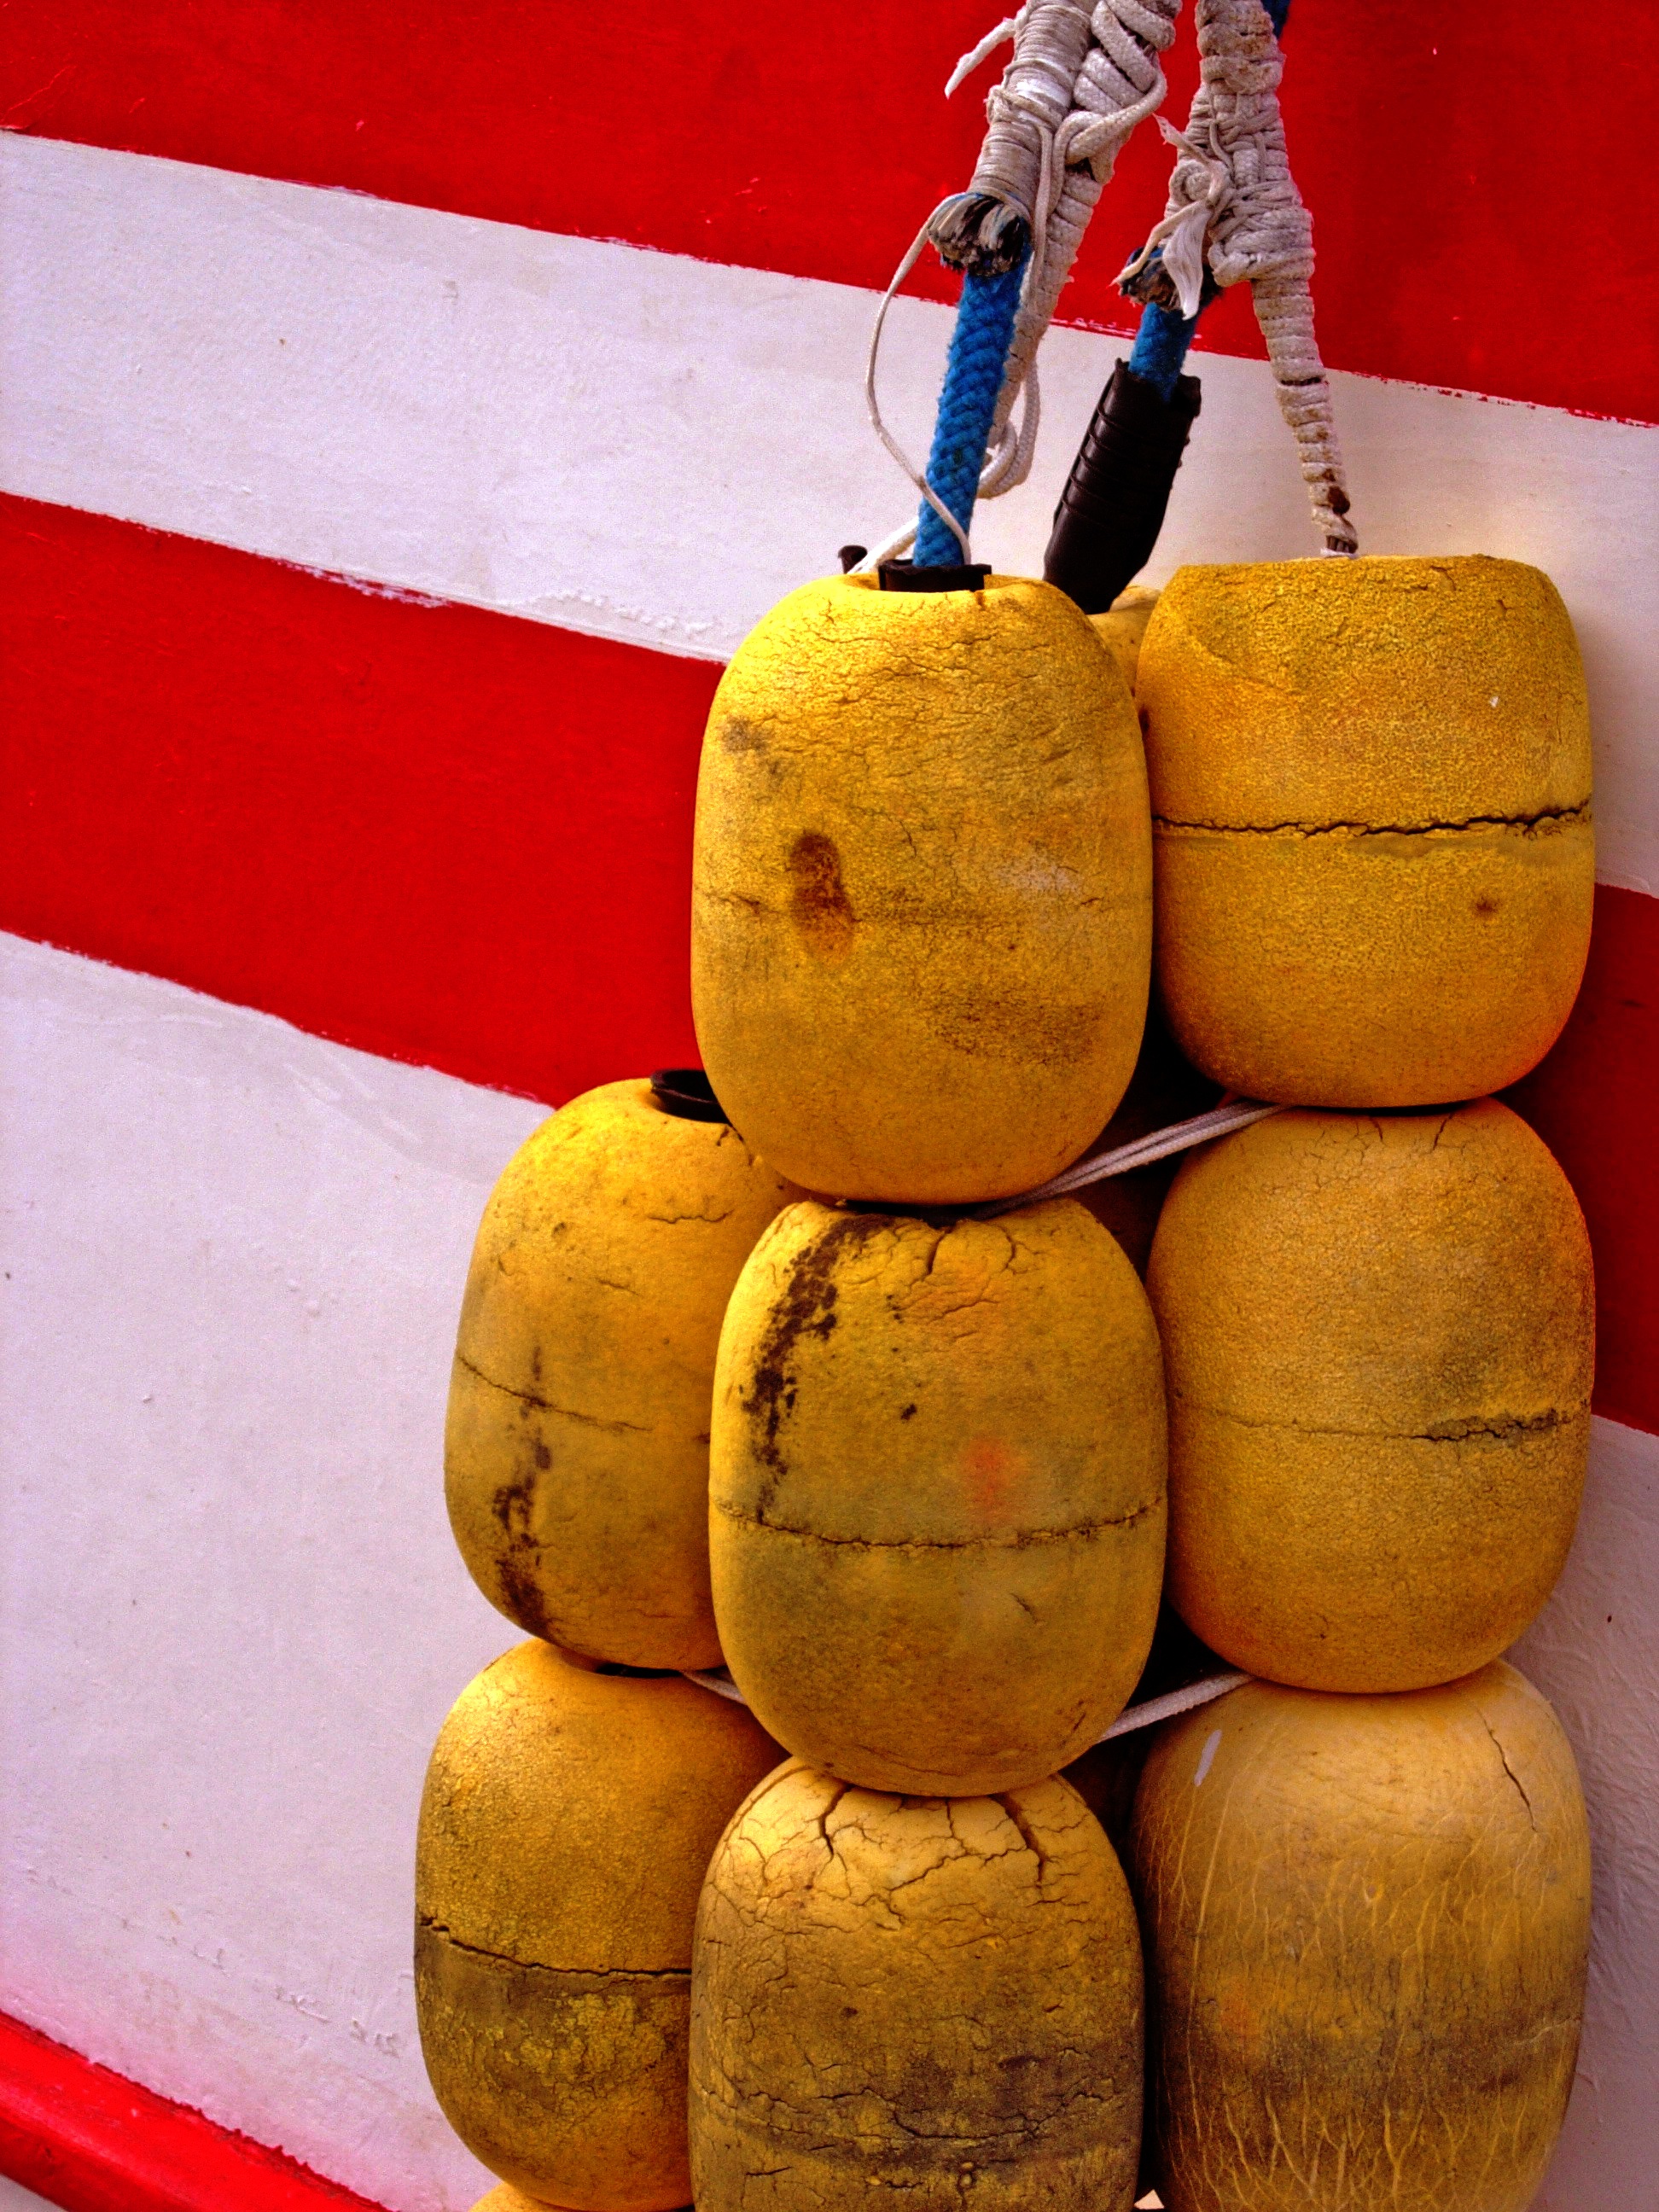
plant, fruit, food, red, produce, color, yellow, buoy, maritime, sete, flowering plant, boat buoys, land plant